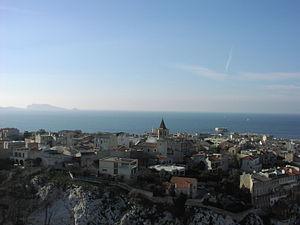
Endoume est un quartier du 7ᵉ arrondissement de Marseille, dans le département des Bouches-du-Rhône. Endoume abrite également le théâtre Silvain, la Station marine d'Endoume, le marégraphe de Marseille sur la Corniche, le pont de la Fausse monnaie et le petit port du Vallon des Auffes.